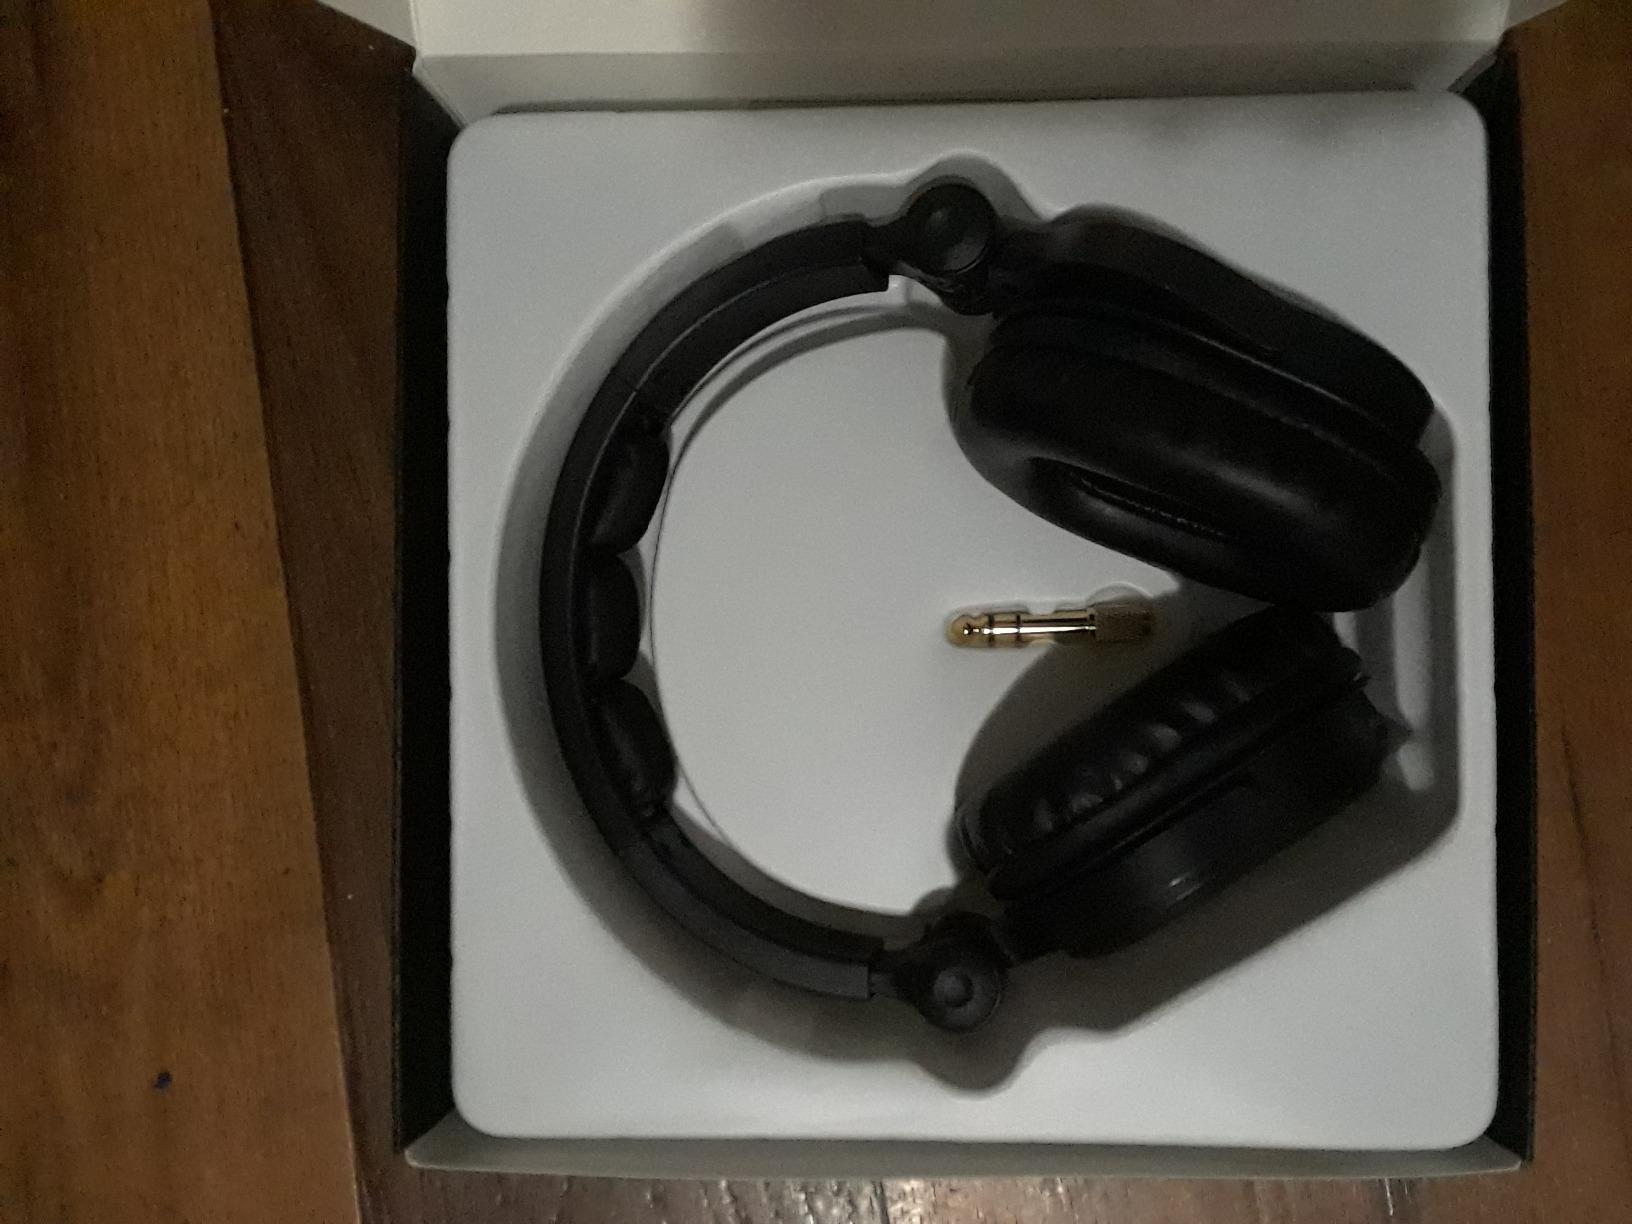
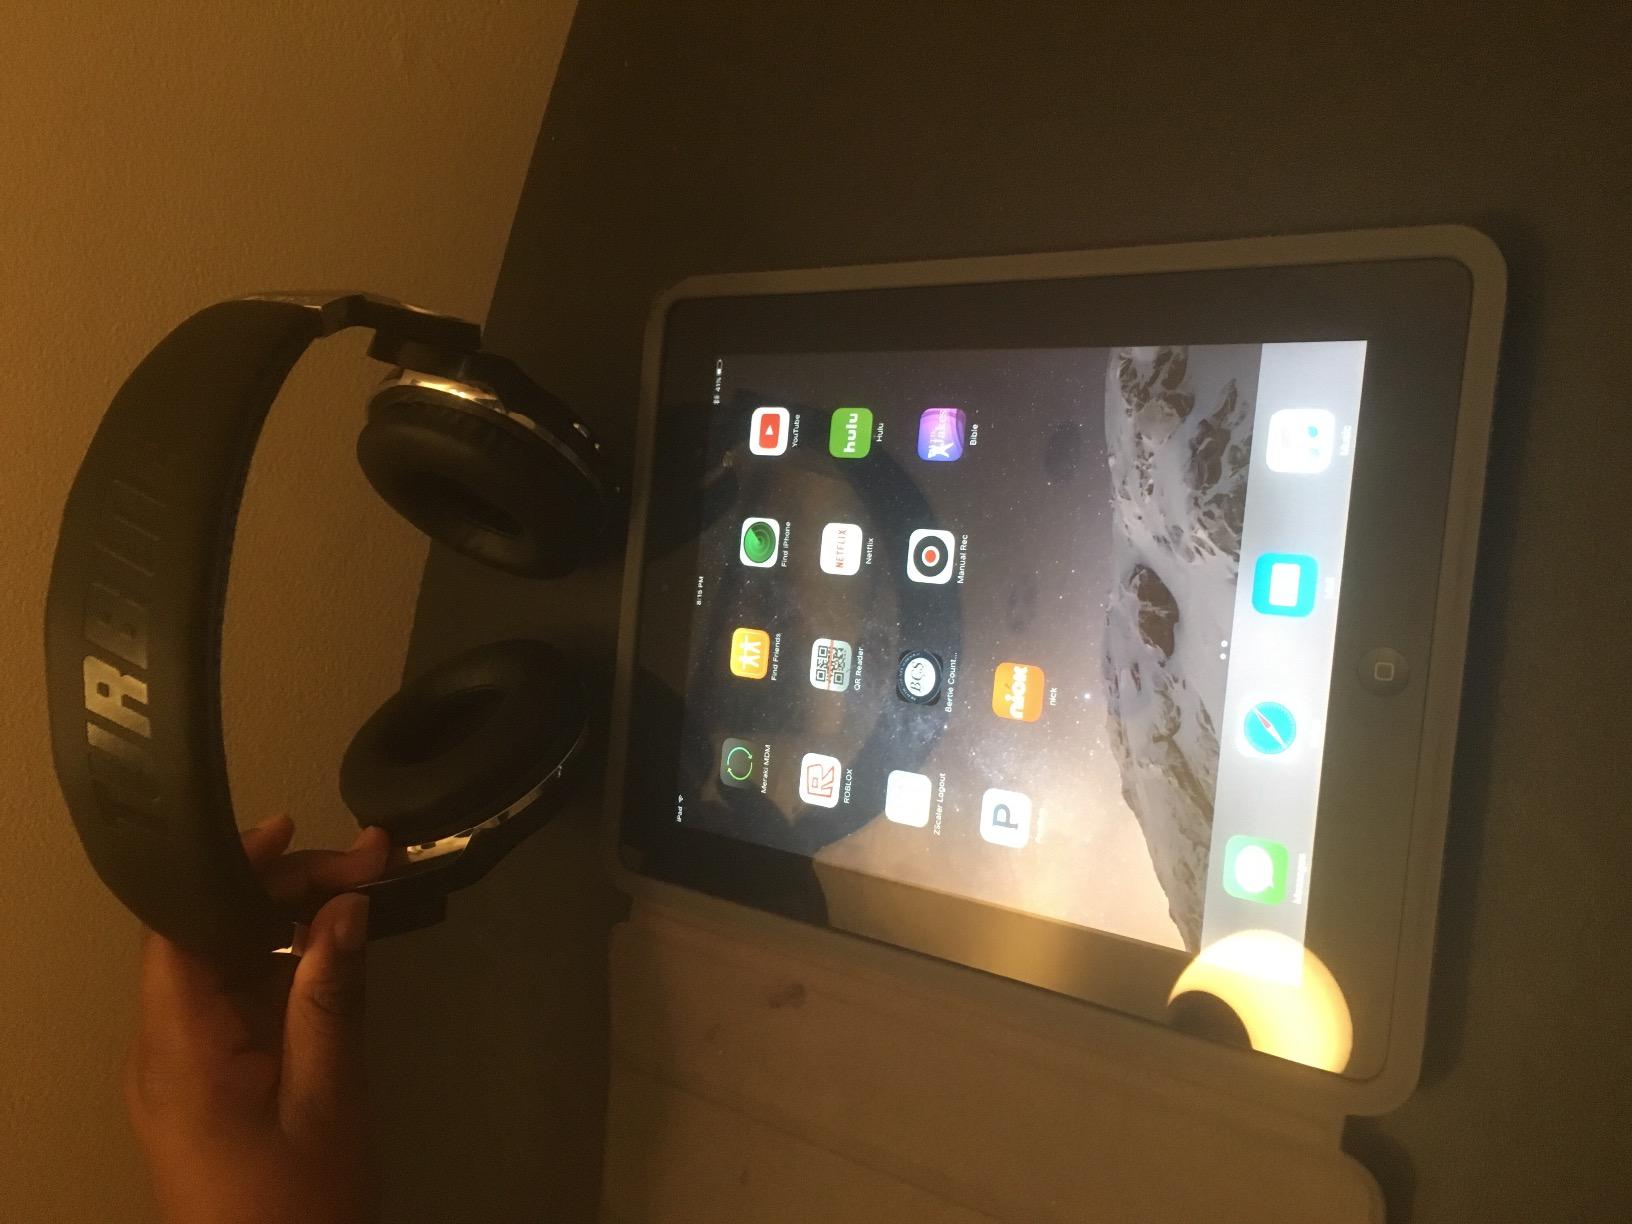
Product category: headphones
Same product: no